Plankton

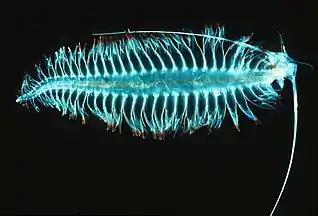
"Tomopteris", a holoplanktic bioluminescence polychaete worm

Many animals live in terrestrial environments by thriving in transient often microscopic bodies of water and moisture, these include rotifers and gastrotrichs which lay resilient eggs capable of surviving years in dry environments, and some of which can go dormant themselves. Nematodes are usually microscopic with this lifestyle. Water bears, despite only having lifespans of a few months, famously can enter suspended animation during dry or hostile conditions and survive for decades. This allows them to be ubiquitous in terrestrial environments despite needing water to grow and reproduce. Many microscopic crustacean groups like copepods and amphipods (of which sandhoppers are members) and seed shrimp are known to go dormant when dry and live in transient bodies of water too